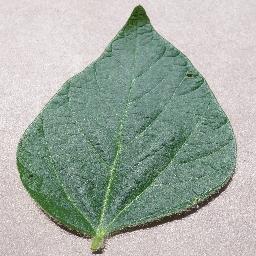
Label: Soybean___healthy